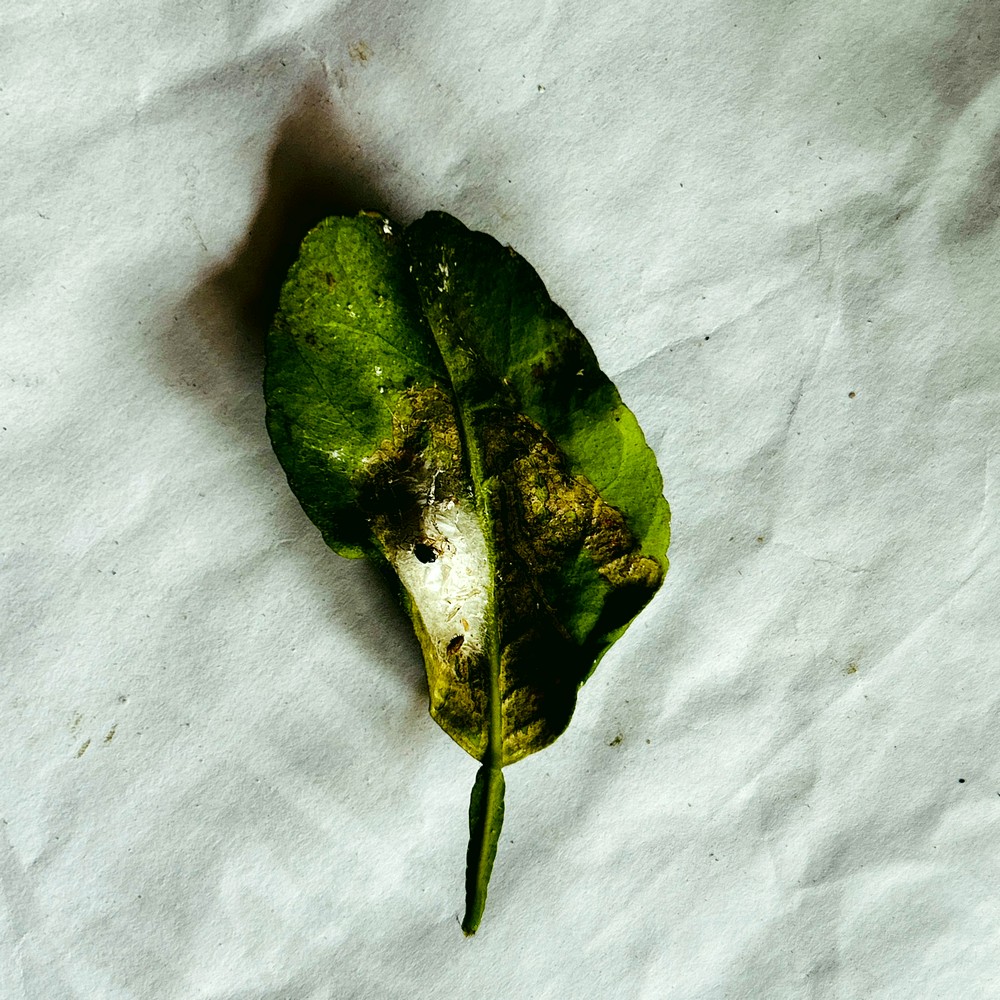
Label: Spider Mites